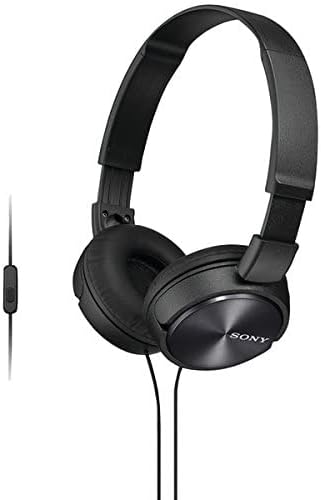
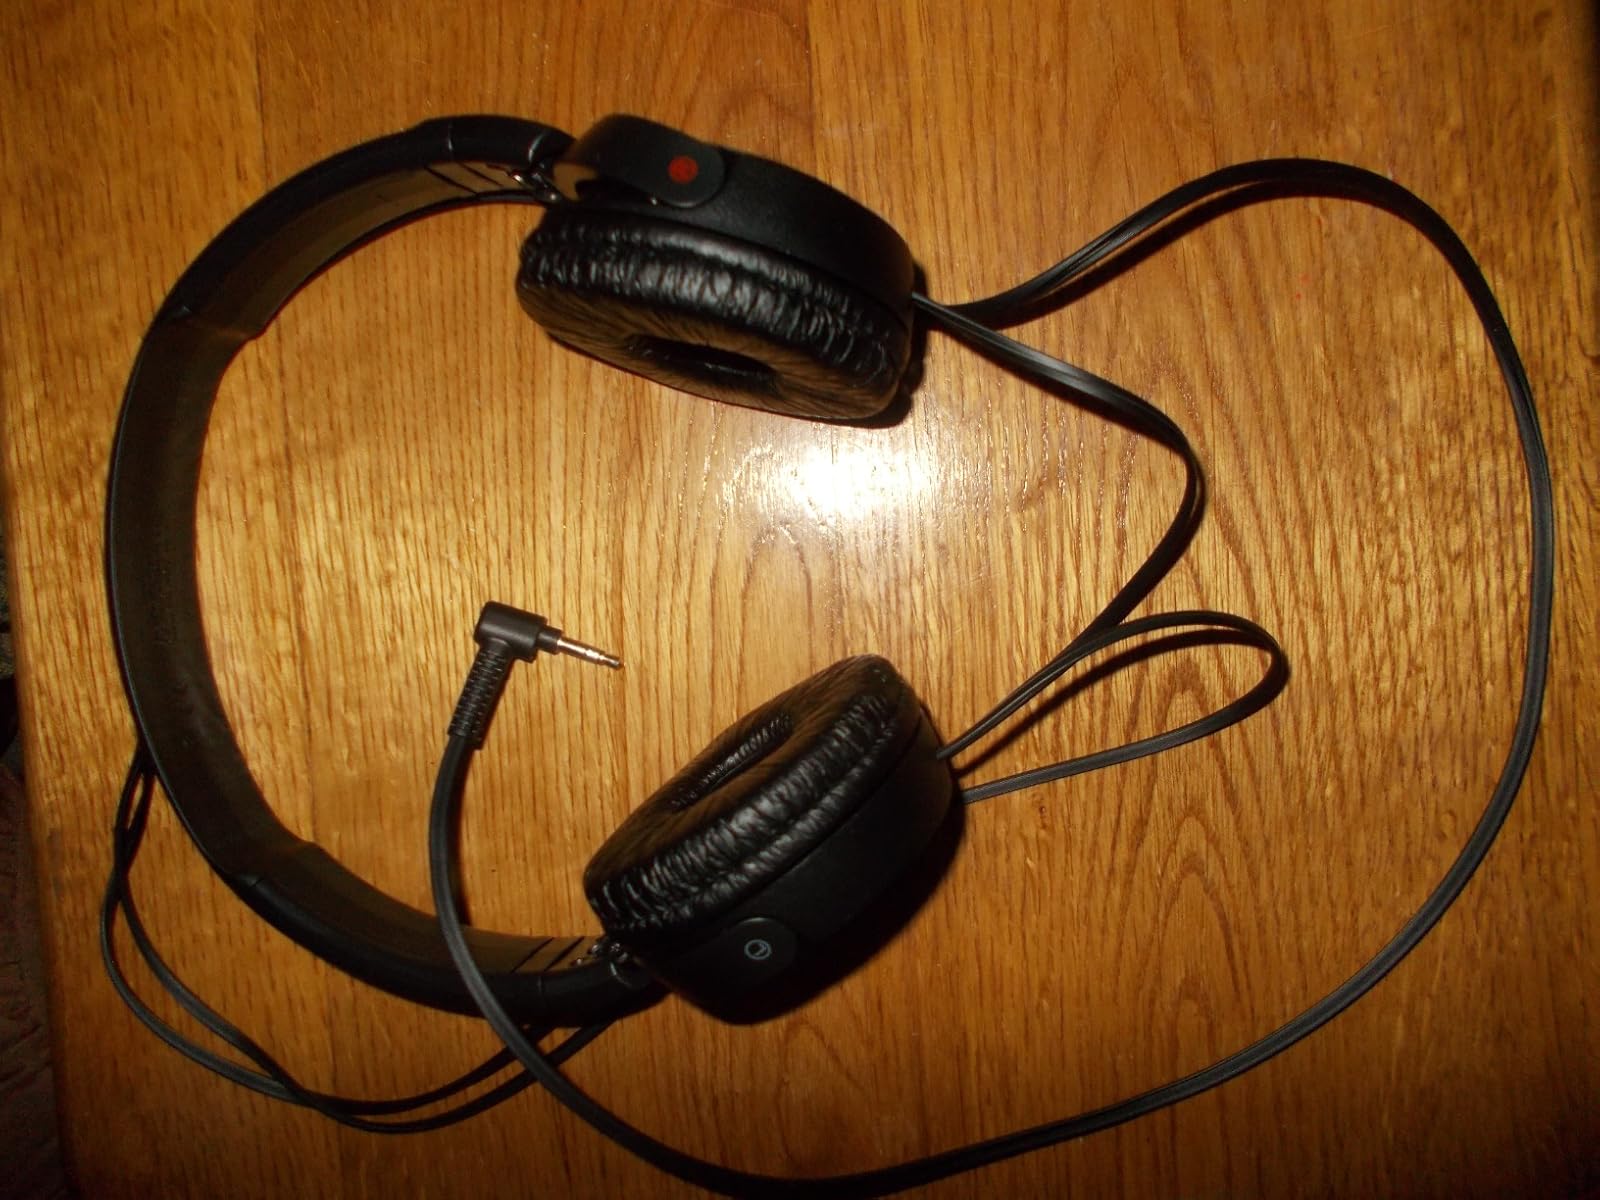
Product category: headphones
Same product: yes